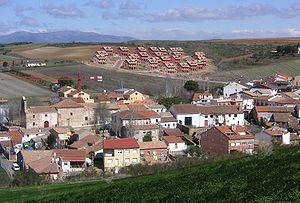
Valdepiélagos est une commune de la Communauté de Madrid, en Espagne.